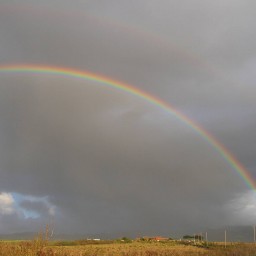
Cloud type: Nimbostratus (Ns)